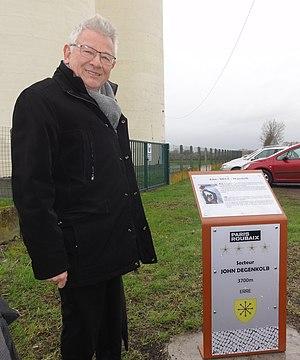
Erre est une commune française située dans le département du Nord, en région Hauts-de-France.
Le secteur pavé d'Hornaing à Wandignies-Hamage ou Secteur pavé John Degenkolb est un secteur pavé de la course cycliste Paris-Roubaix situé dans la commune d'Hornaing avec une difficulté actuellement classée quatre étoiles. Le secteur est emprunté dans sa totalité lors de la 5ᵉ étape du Tour de France 2014 dans le sens Wandignies-Hamage vers Hornaing. Il est le sixième des neuf secteurs traversés de l'étape.